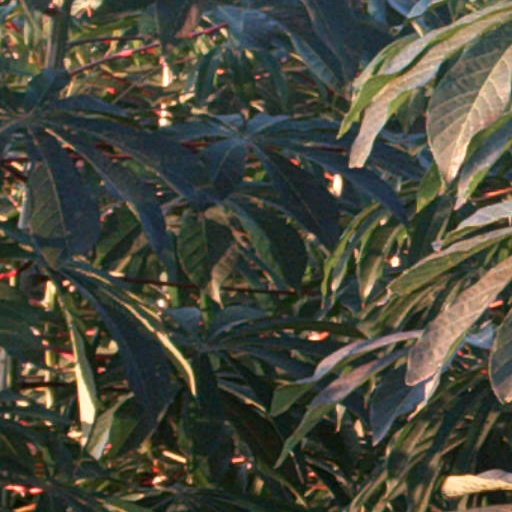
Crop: cassava